Consequences of the Black Death

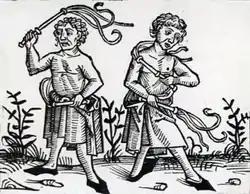
Woodcut of flagellants (Nuremberg Chronicle, 1493)

Flagellants practiced self-flogging (whipping of oneself) to atone for sins. The movement became popular after the Black Death. It may be that the flagellants' later involvement in hedonism was an effort to accelerate, to absorb God's wrath and to shorten the time with which others suffered. More likely, the focus of attention and popularity of their cause contributed to a sense that the world itself was ending and that their individual actions were of no consequence.